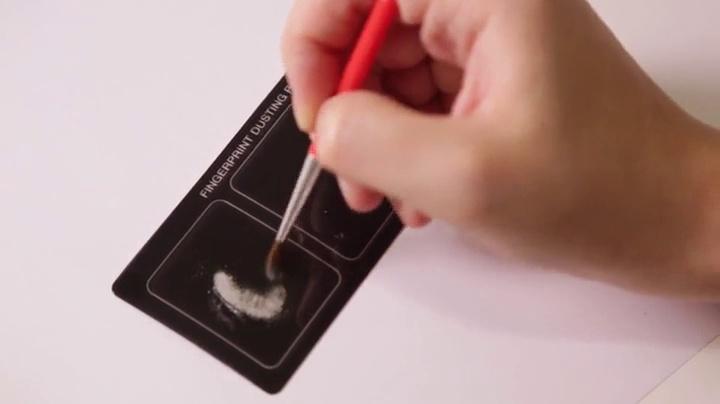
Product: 4M KidzLabs Fingerprint Kit - Spy Forensic Science Lab - Educational STEM Toys Gift for Kids & Teens, Boys & Girls
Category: Toys & Games | Learning & Education | Science Kits & Toys
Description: The kit contains ten 10 finger print cards, dusting powder, stamp pad, brush, and twenty 20 stickers used for collecting finger prints.
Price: $11.99
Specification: ProductDimensions:8.5x2.2x6.8inches|ItemWeight:12.3ounces|ShippingWeight:1.5pounds(Viewshippingratesandpolicies)|DomesticShipping:ItemcanbeshippedwithinU.S.|InternationalShipping:Thisitemisnoteligibleforinternationalshipping.LearnMore|ASIN:B000GKU7BG|Itemmodelnumber:3446|Manufacturerrecommendedage:8yearsandup